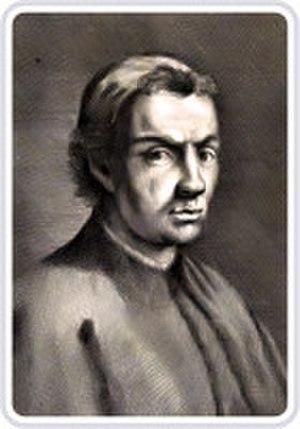
Domenico di Giovanni dit Il Burchiello était un barbier florentin et un poète populaire italien du début du Quattrocento au parler coloré et savoureux, qui se rendit célèbre par le langage absurde et paradoxal qu'il utilisait dans ses sonnets, à tel point qu'on parlera, à propos de sa poésie, de poésie « alla burchia » ou « burchiesque. »